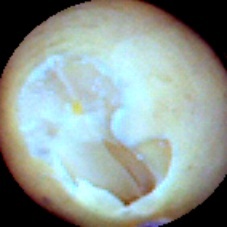
Label: Broken